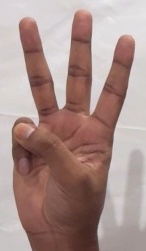
ASL sign: W